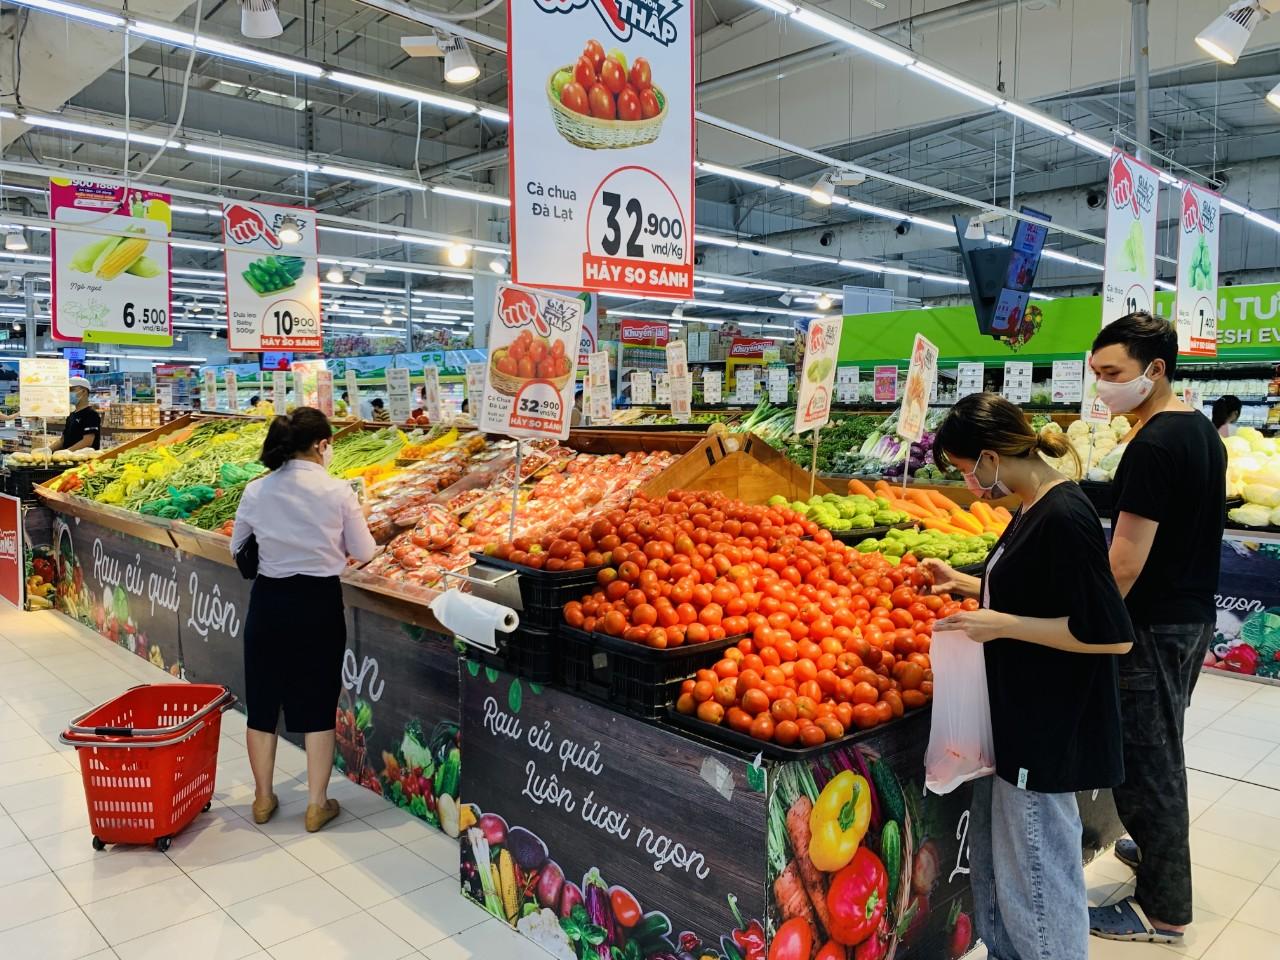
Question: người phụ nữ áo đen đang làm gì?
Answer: đang lựa cà chua